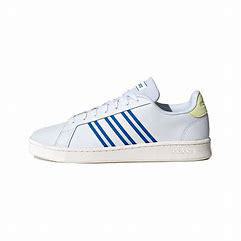
Brand: adidas
Model: NEO Grand Court Skate